Ljubomir Ljubojević

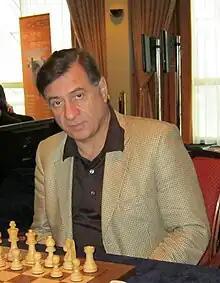
Ljubojević in 2010

Ljubomir Ljubojević (born November 2, 1950) is a Serbian chess grandmaster. He won the Yugoslav Chess Championship in 1977 (tied) and 1982.